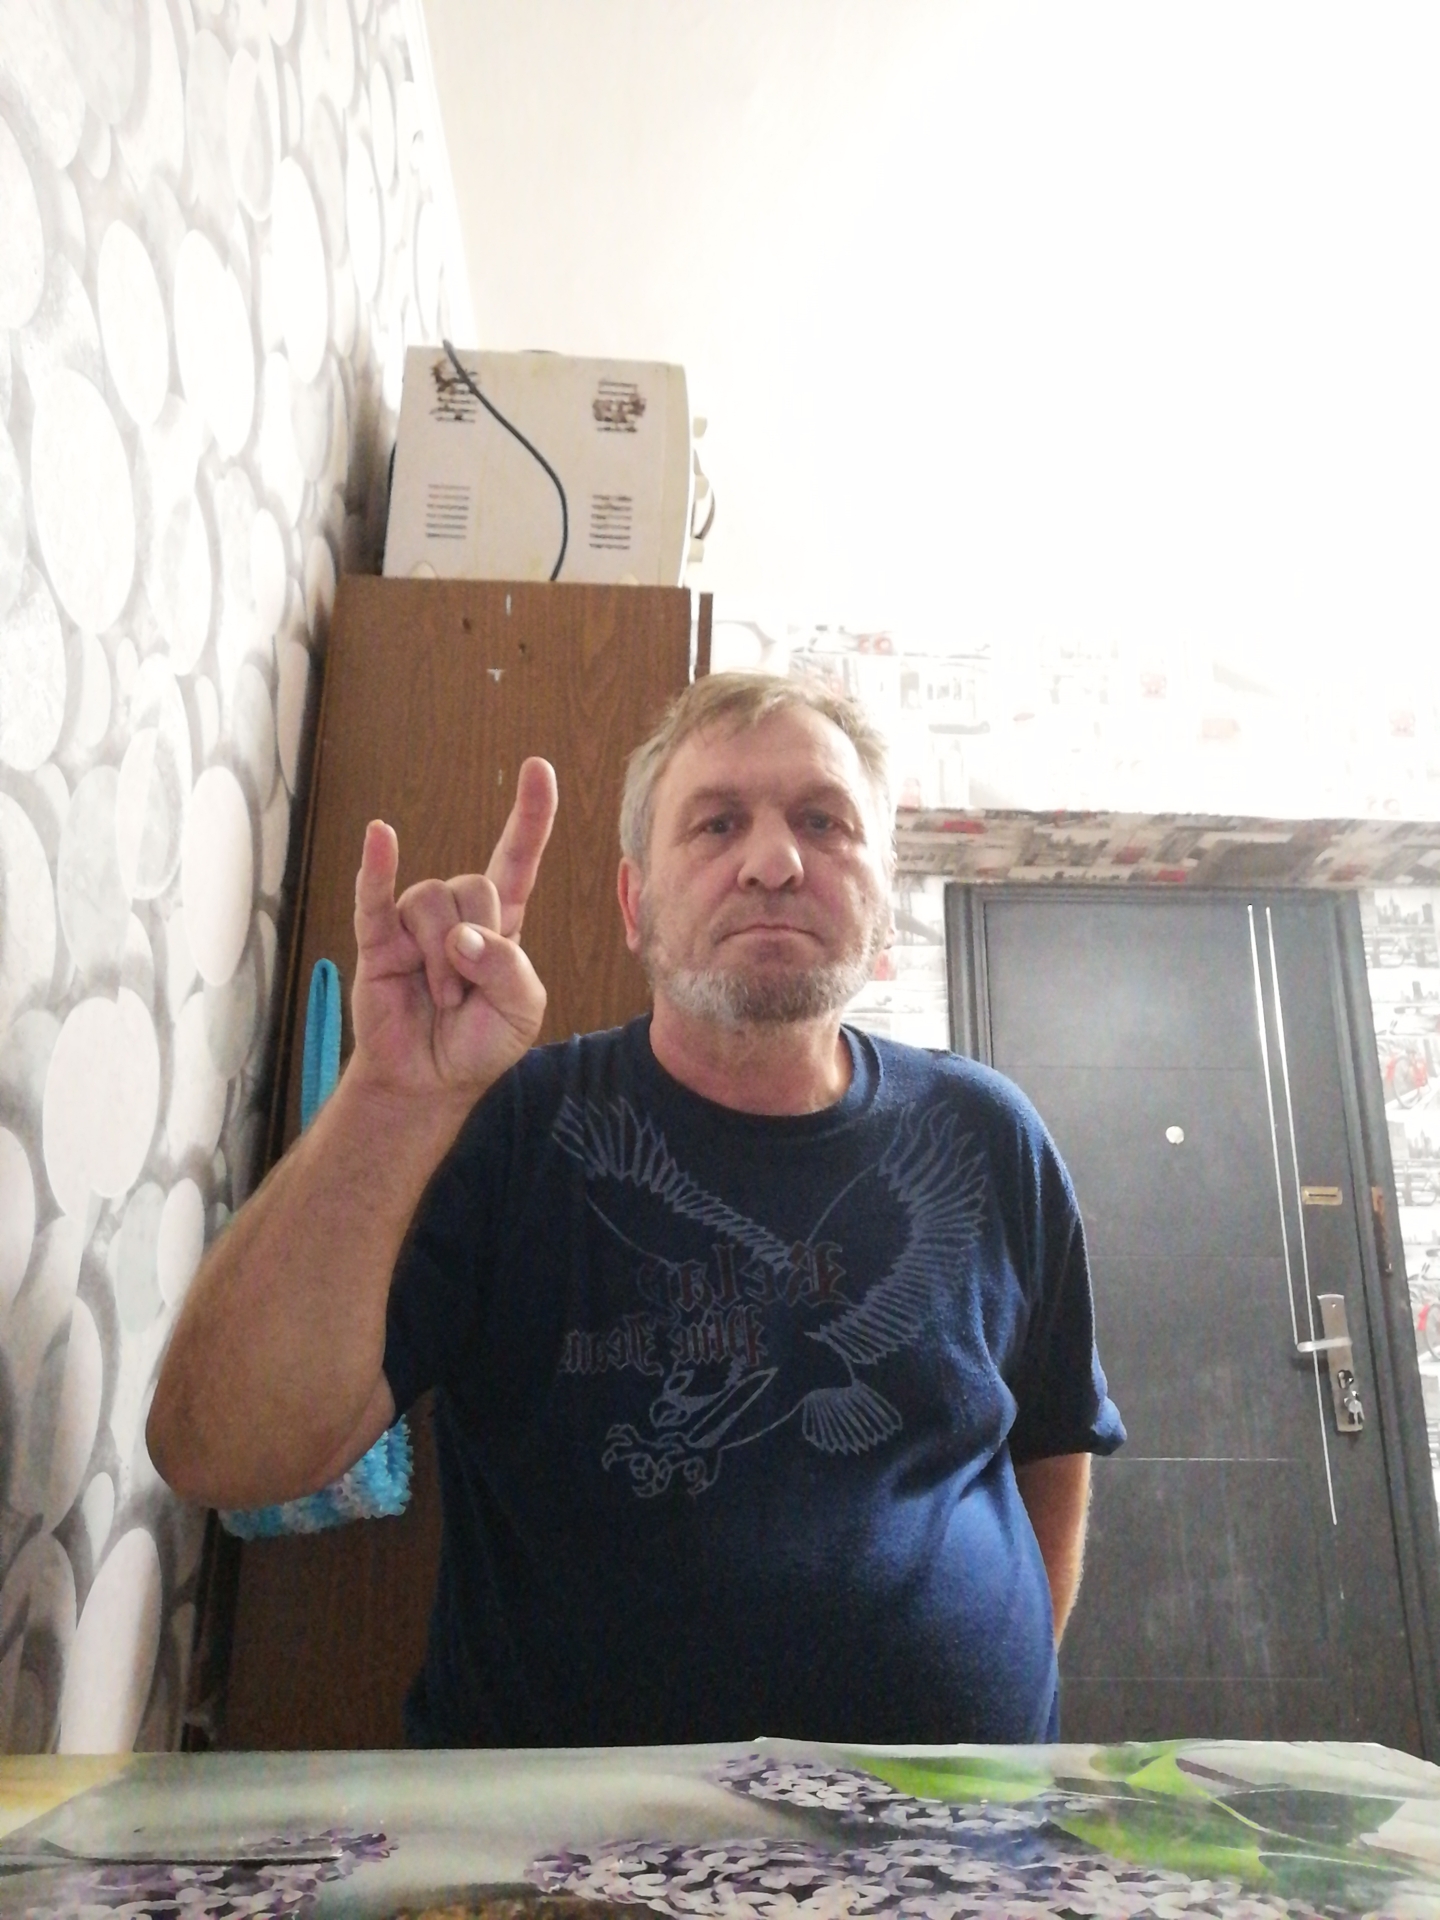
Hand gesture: rock